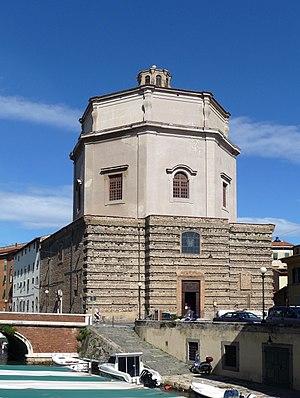
L'église Sainte-Catherine de Livourne est l'une des églises catholique de la ville de Livourne, celle dédiée à sainte Catherine de Sienne ; elle est située Piazza dei Domenicani de la Venezia Nuova, le quartier du réseau de canaux-douves de la forteresse médicéenne.